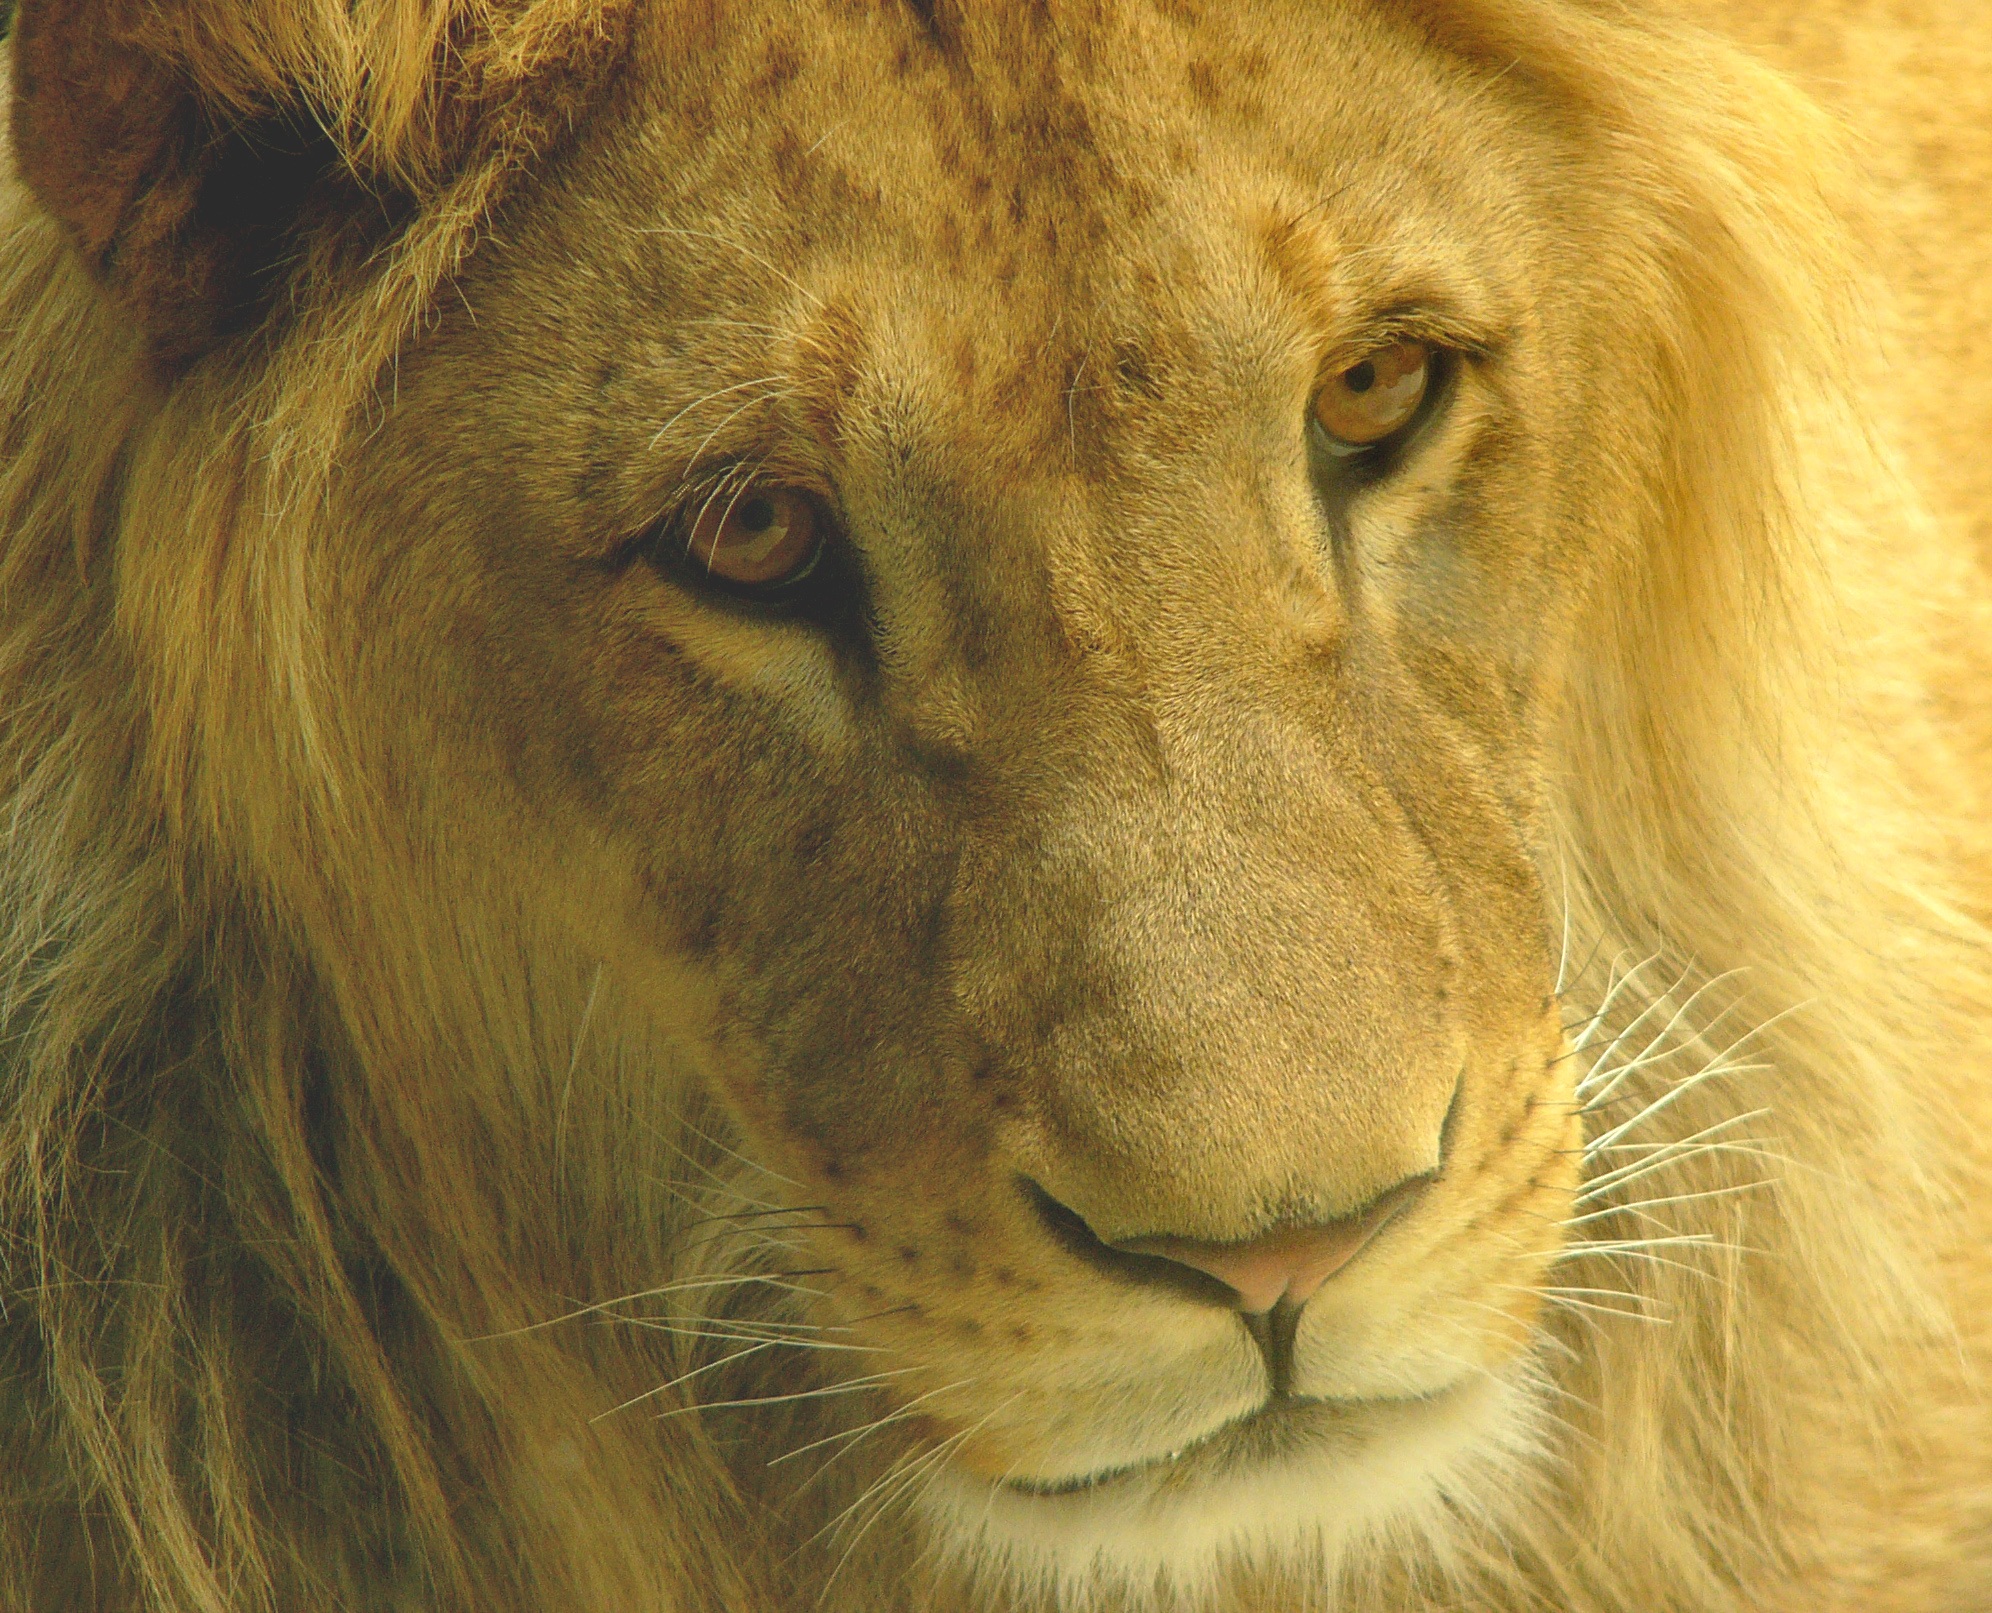
male, wildlife, africa, mammal, mane, predator, fauna, savanna, lion, big cat, close up, wild animal, nose, whiskers, snout, vertebrate, animal portrait, big cats, cat like mammal, masai lion